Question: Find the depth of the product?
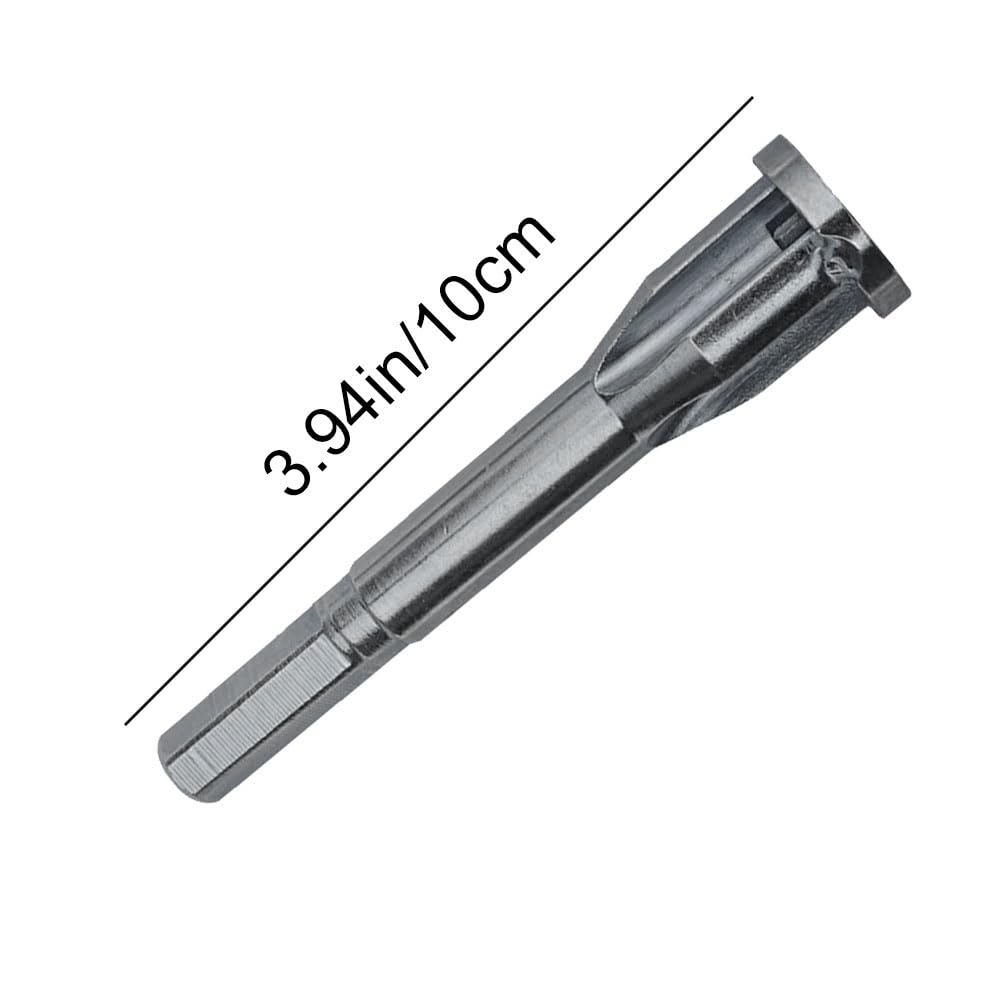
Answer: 10.0 centimetre